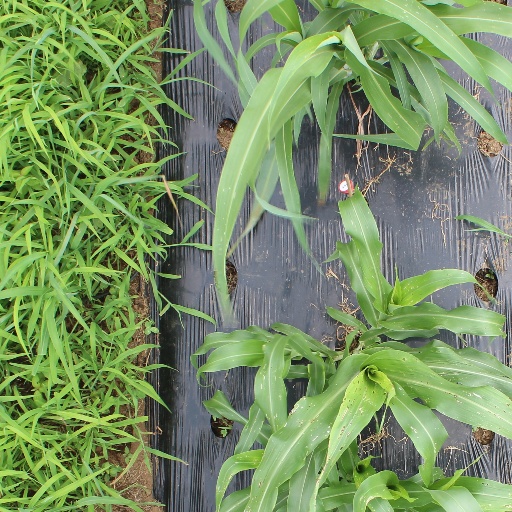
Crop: sorghum